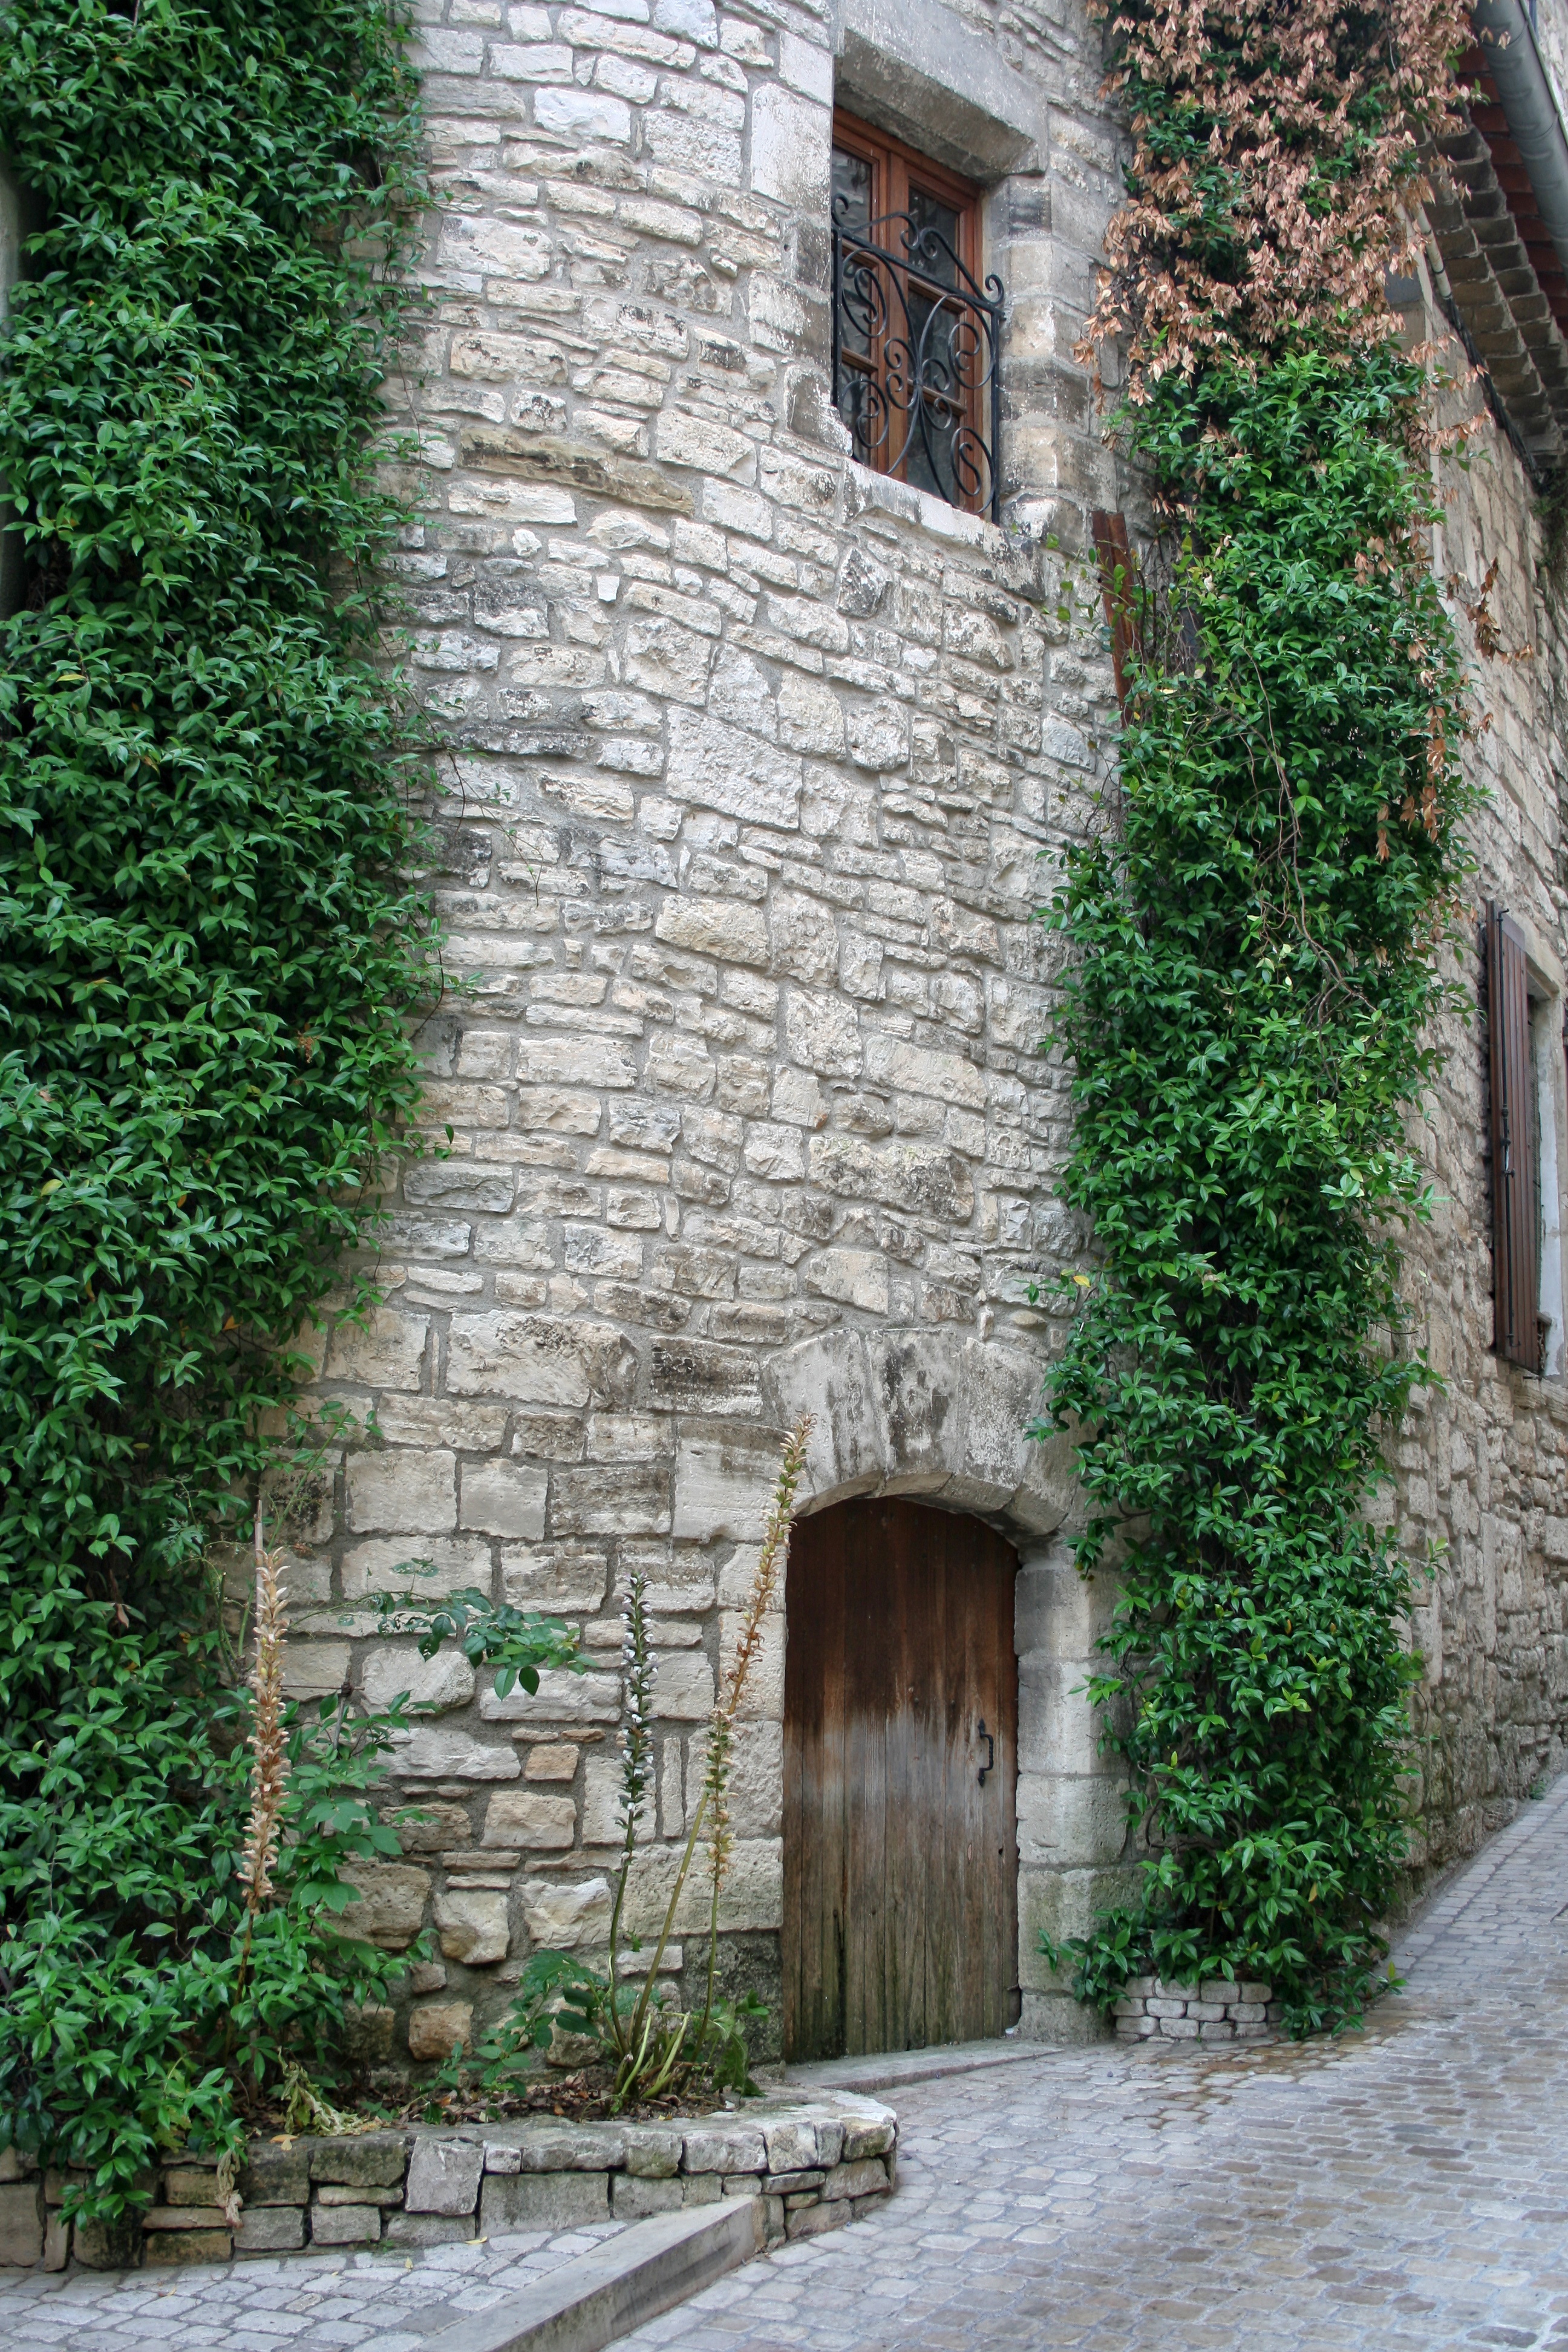
architecture, street, house, alley, wall, village, france, arch, green, cottage, facade, chapel, courtyard, provence, pierre, estate, gard, ancient history